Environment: lab
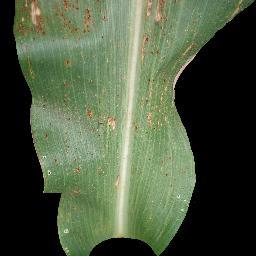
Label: common_rust